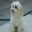
Label: dog